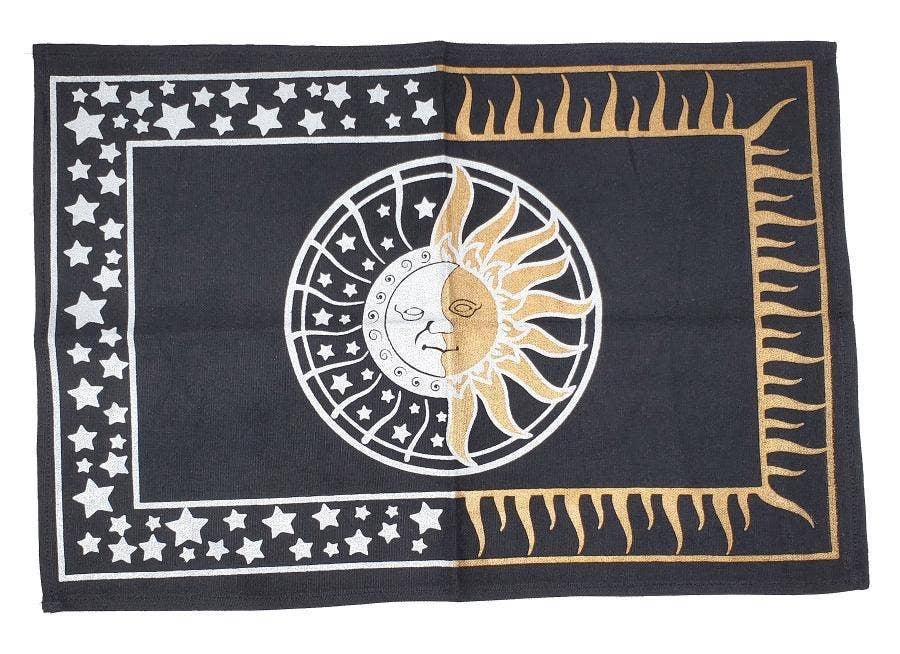
Celestial Altar Cloth 13X19" Gold & Silver Print On Black | Handmade Natural Energy by GreenRoots USA
**Celestial Altar Cloth 13X19" Gold & Silver Print On Black | Handmade Natural Energy by GreenRoots USA** Gold print Sun Rays-Silver Stars print Border and sun moon in center on black Heavy Cotton measure 13 x 19" can be use as Placemat. 🌿 Handmade in California with love and positive energy. ✨ Infused with natural aromas for meditation, balance, and peace. 💚 Eco-friendly, ethically sourced, and crafted by GreenRoots USA.
Brand: GreenRoots USA
Category: Religious & Ceremonial > Religious Items > Religious Altars